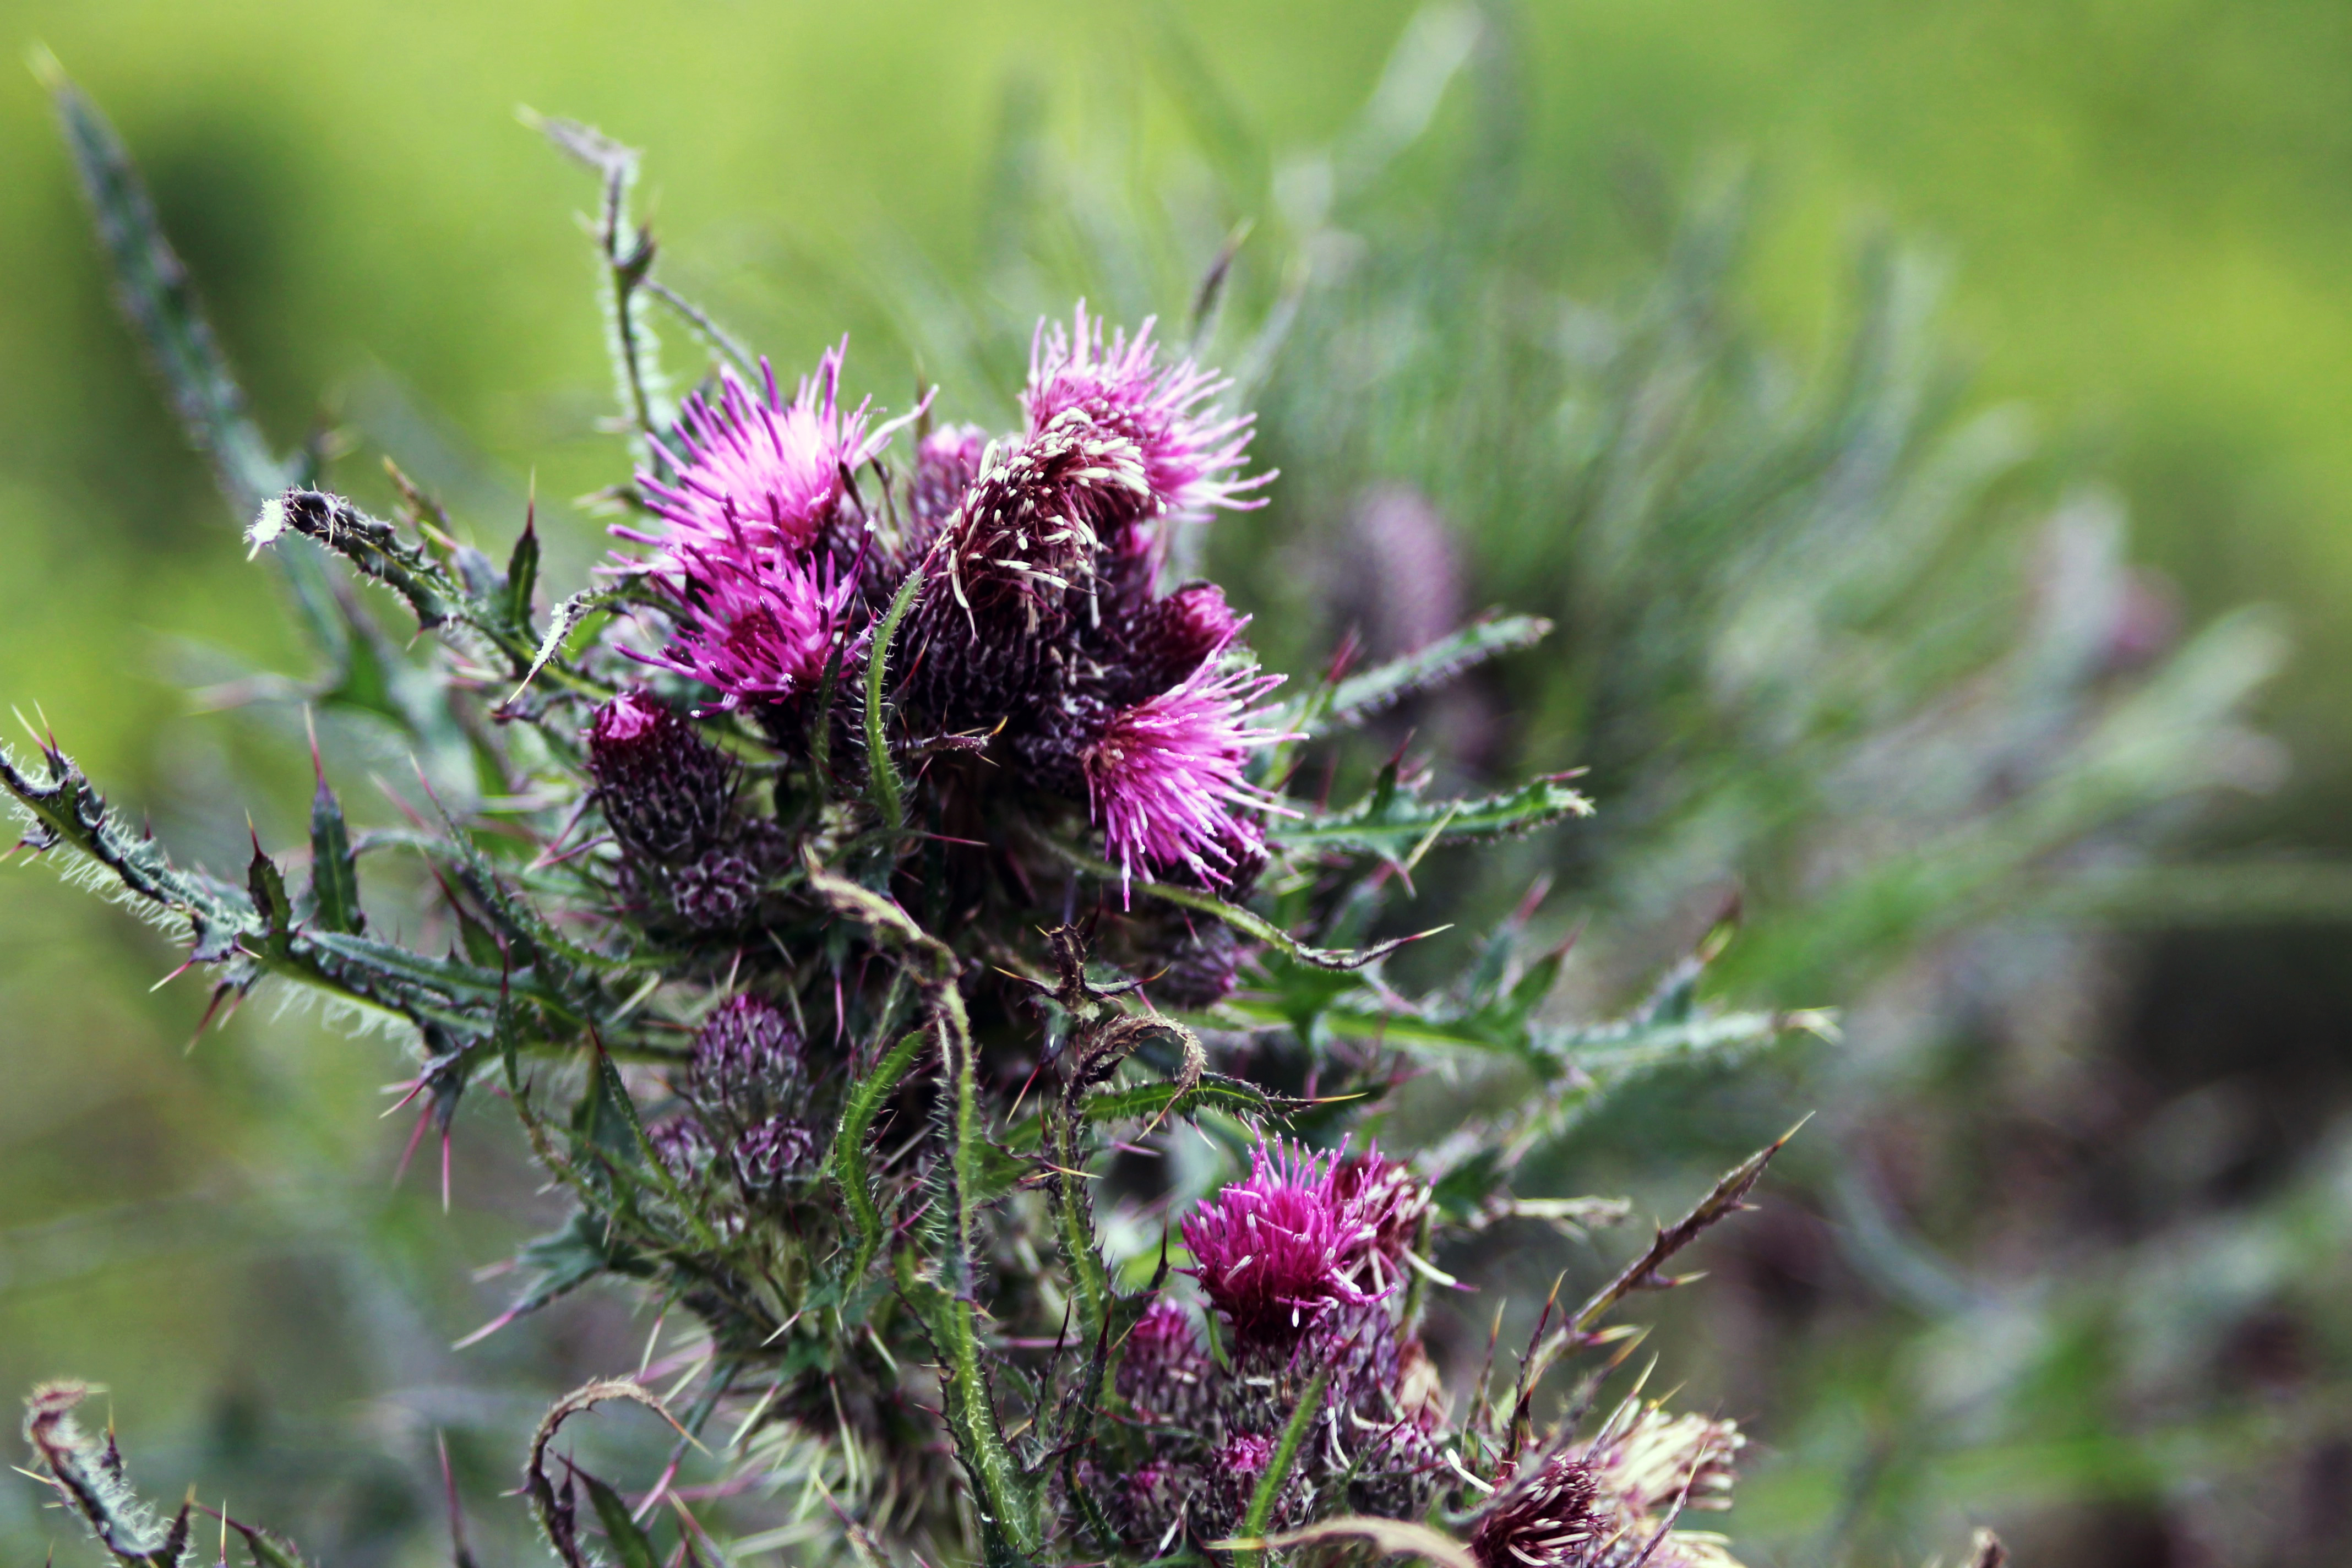
nature, grass, outdoor, prickly, sharp, needle, plant, meadow, flower, purple, summer, green, herb, botany, blooming, closeup, flora, wildflower, flowers, spine, outdoors, thistle, macro photography, flowering plant, daisy family, silybum, land plant